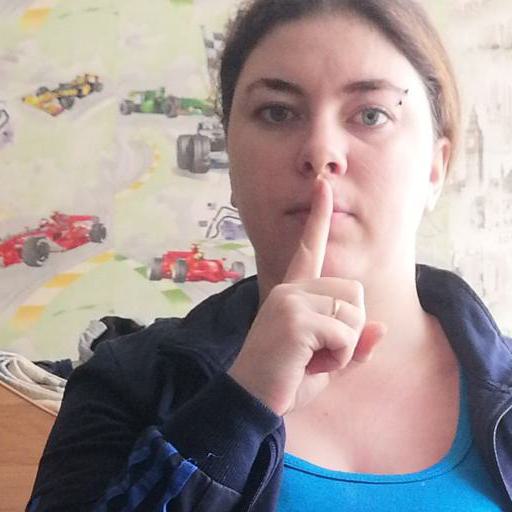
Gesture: mute